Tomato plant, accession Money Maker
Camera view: vertical (180 deg); turntable rotation: 210 degrees
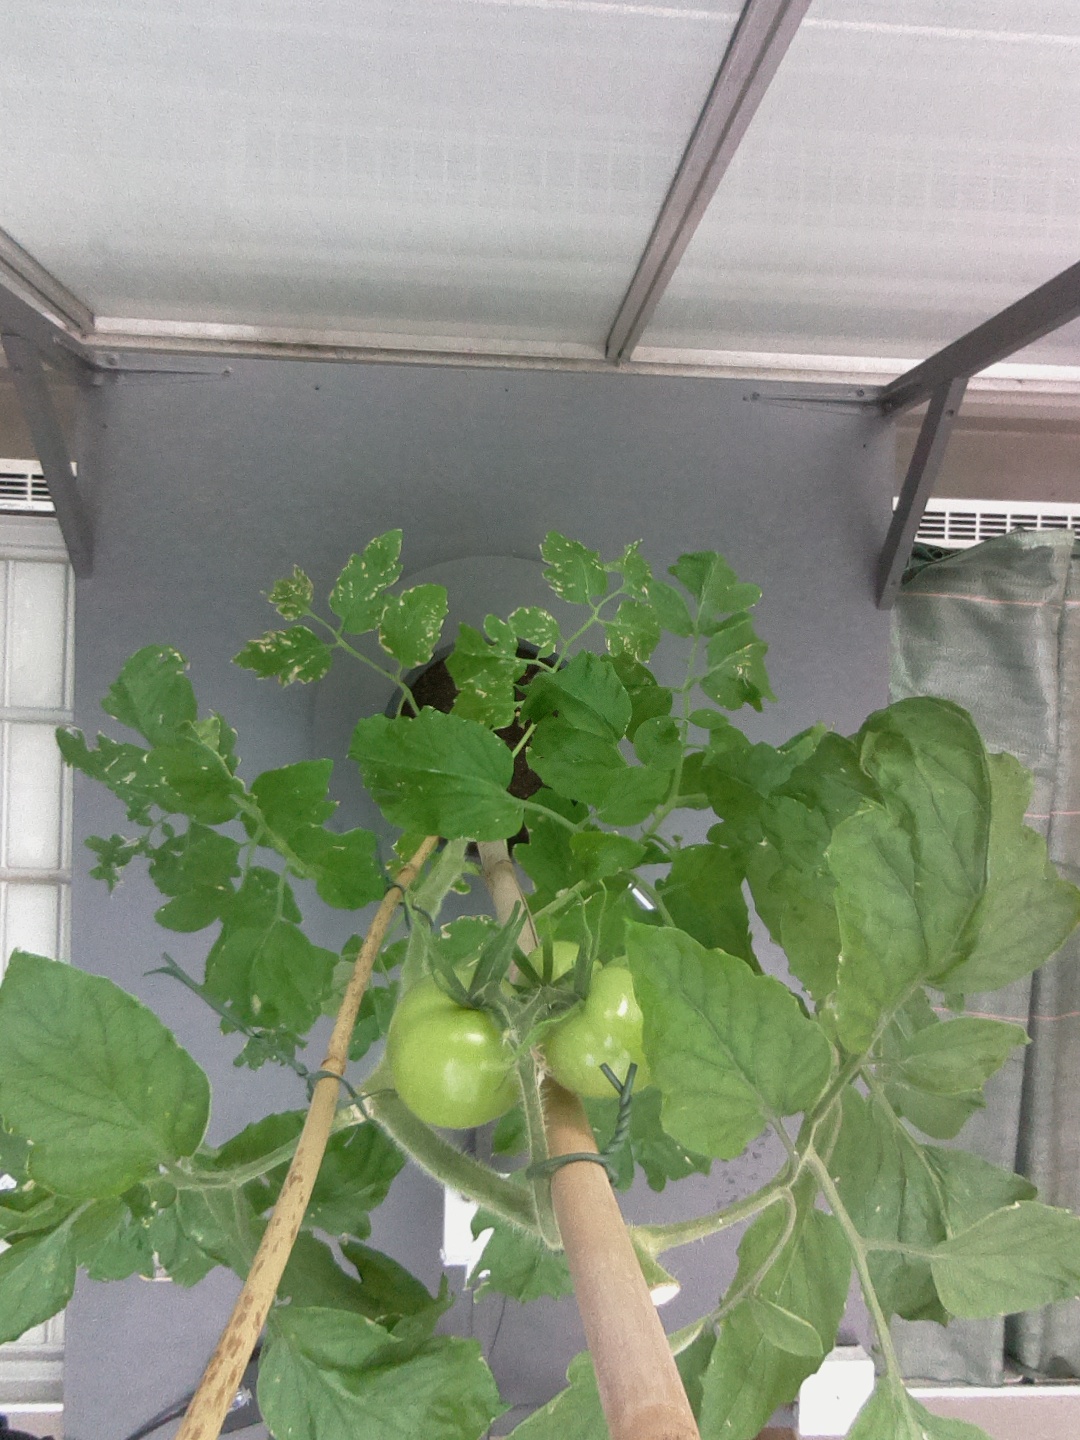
BBCH growth stage 73: 30%-40% of final fruit size